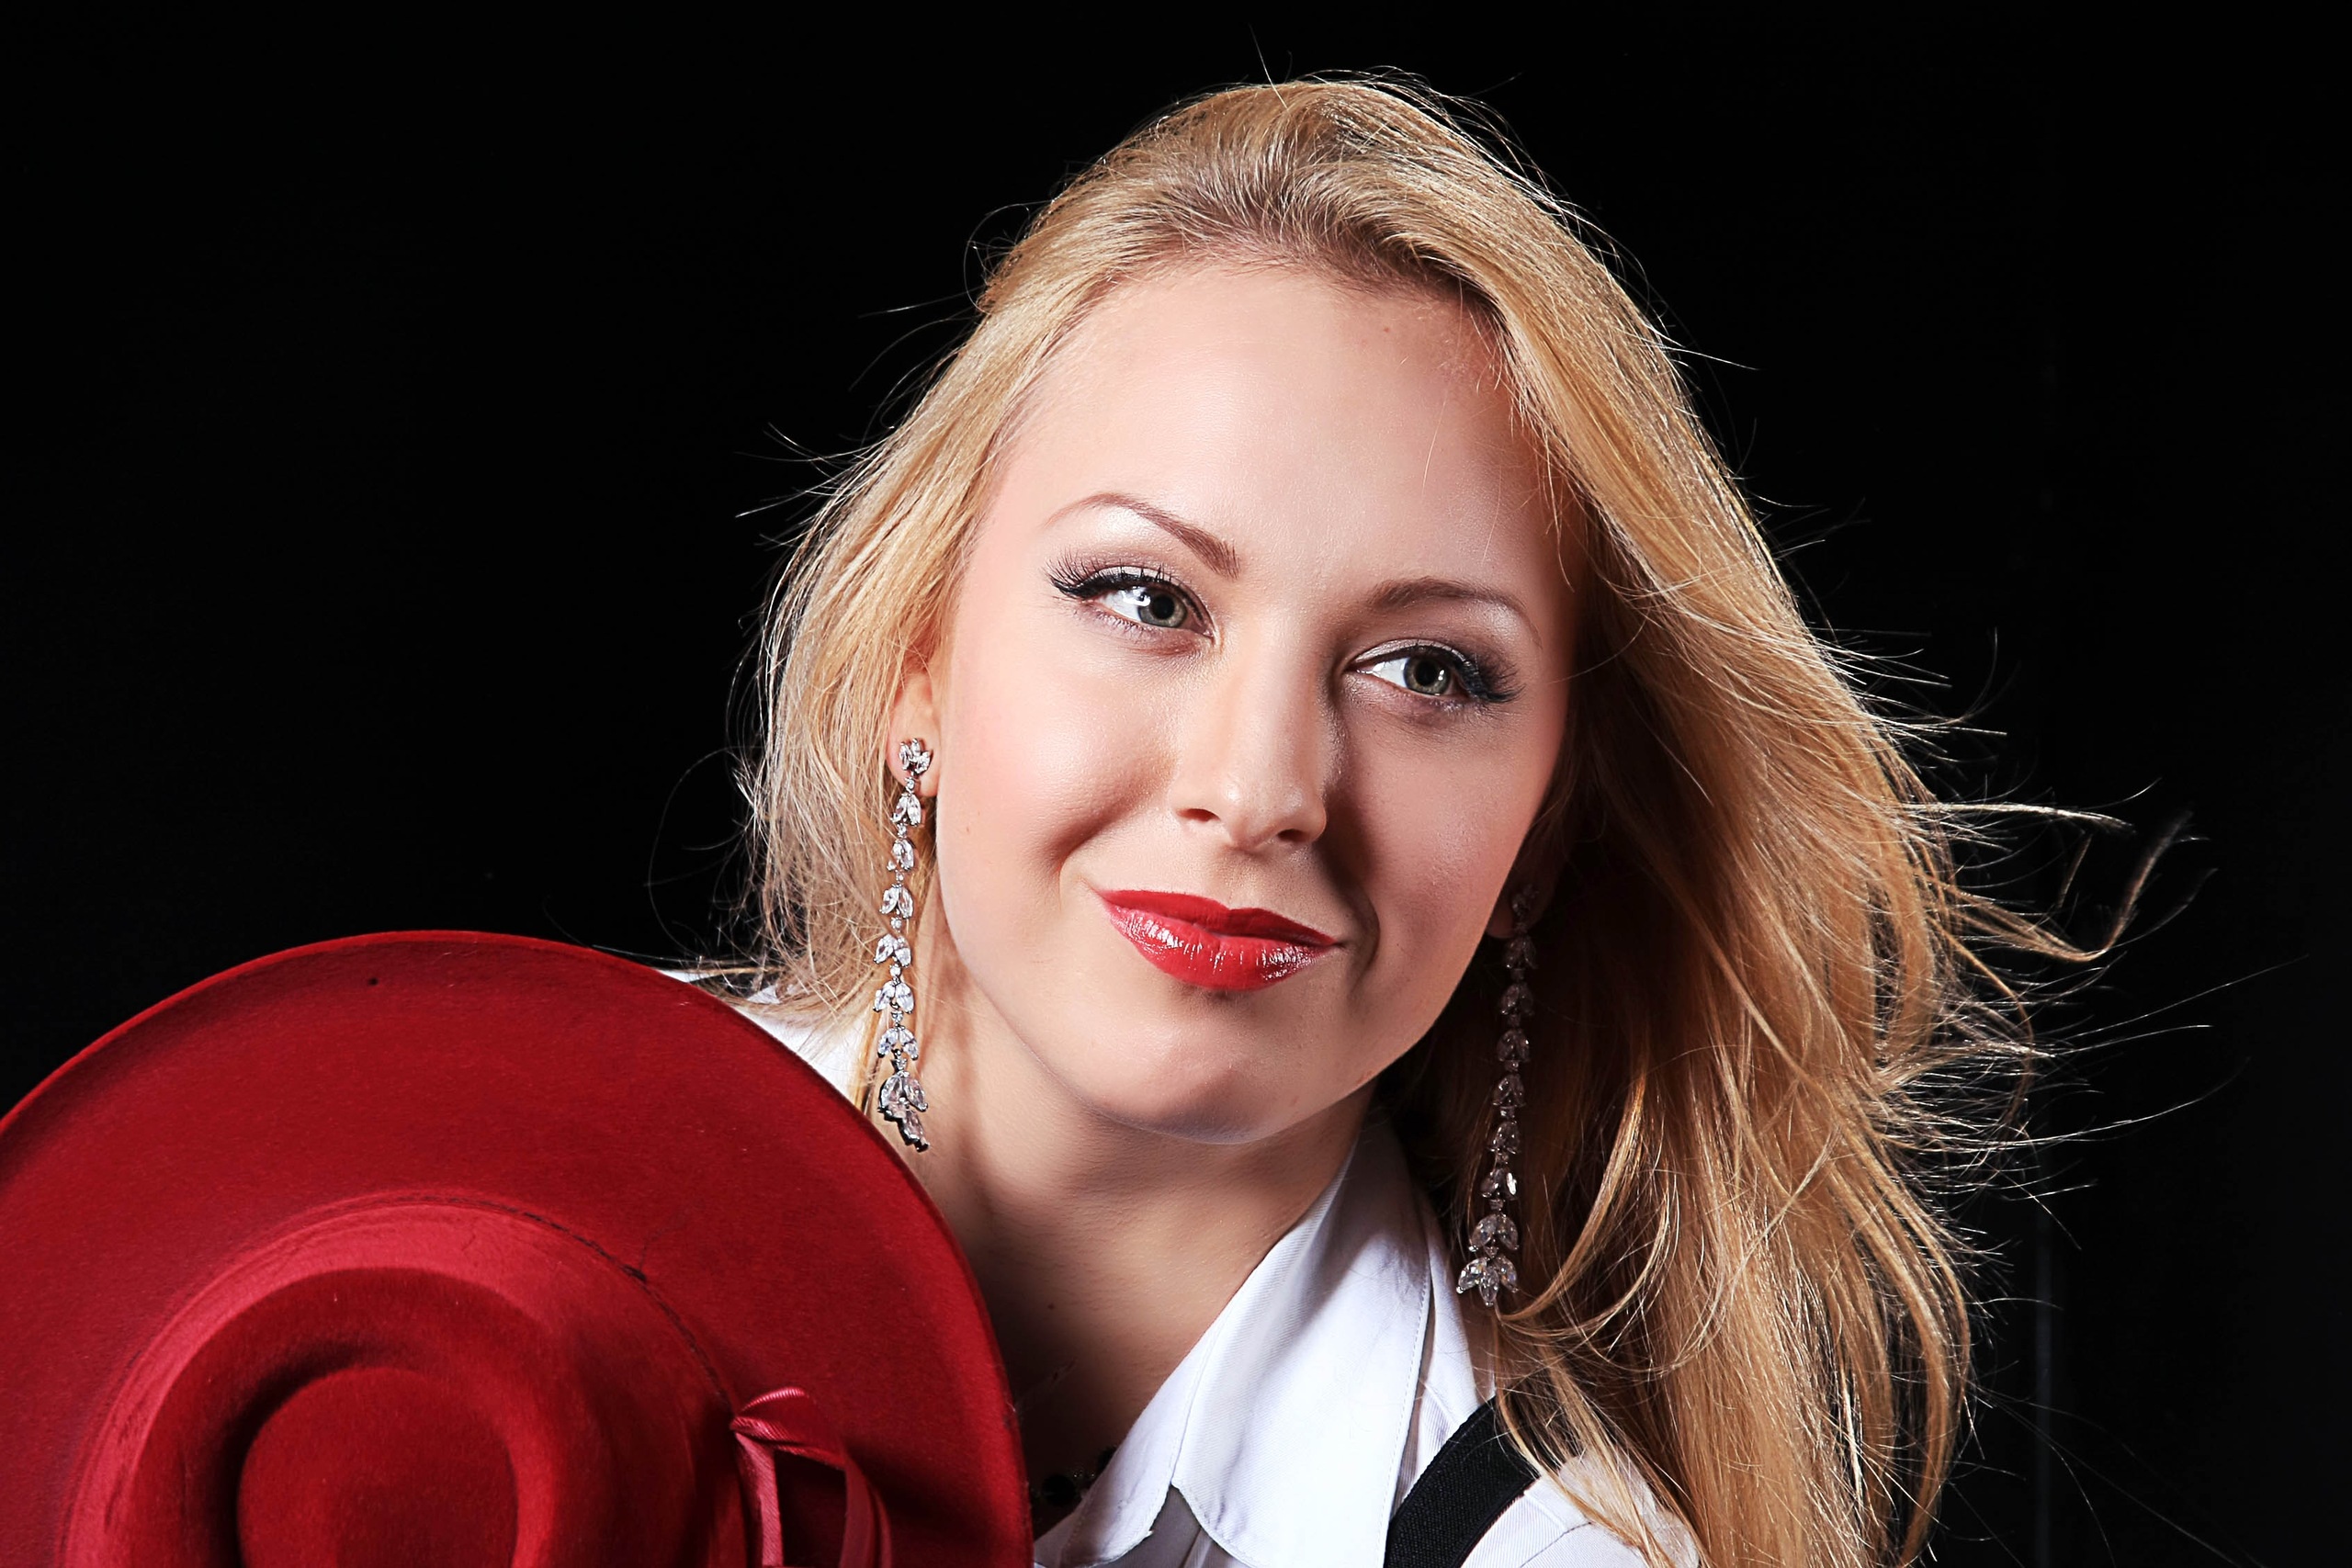
person, girl, woman, hair, photography, singer, portrait, model, red, hat, fashion, lady, blonde, facial expression, smile, close up, human body, face, eye, singing, beauty, blond, organ, beautiful girl, photo shoot, portrait of a girl, brown hair, portrait photography, supermodel, girl with a hat